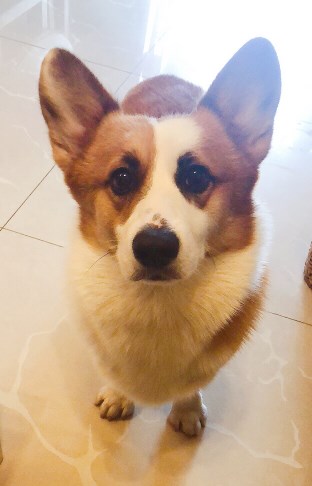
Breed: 2909-n000116-Cardigan